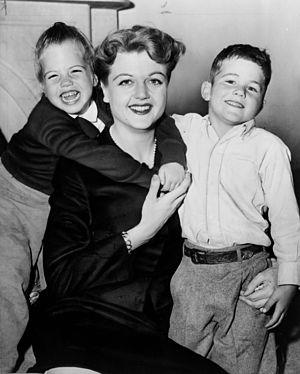
L'Apprentie sorcière est un film musical américain réalisé par Robert Stevenson et sorti en 1971. Mêlant prises de vues réelles et animation comme Mary Poppins et adapté des romans de l'écrivaine britannique Mary Norton, il est considéré comme le 26ᵉ long-métrage d'animation des studios Disney.
Dame Angela Lansbury est une actrice britannique naturalisée américaine, née le 16 octobre 1925 à Londres.